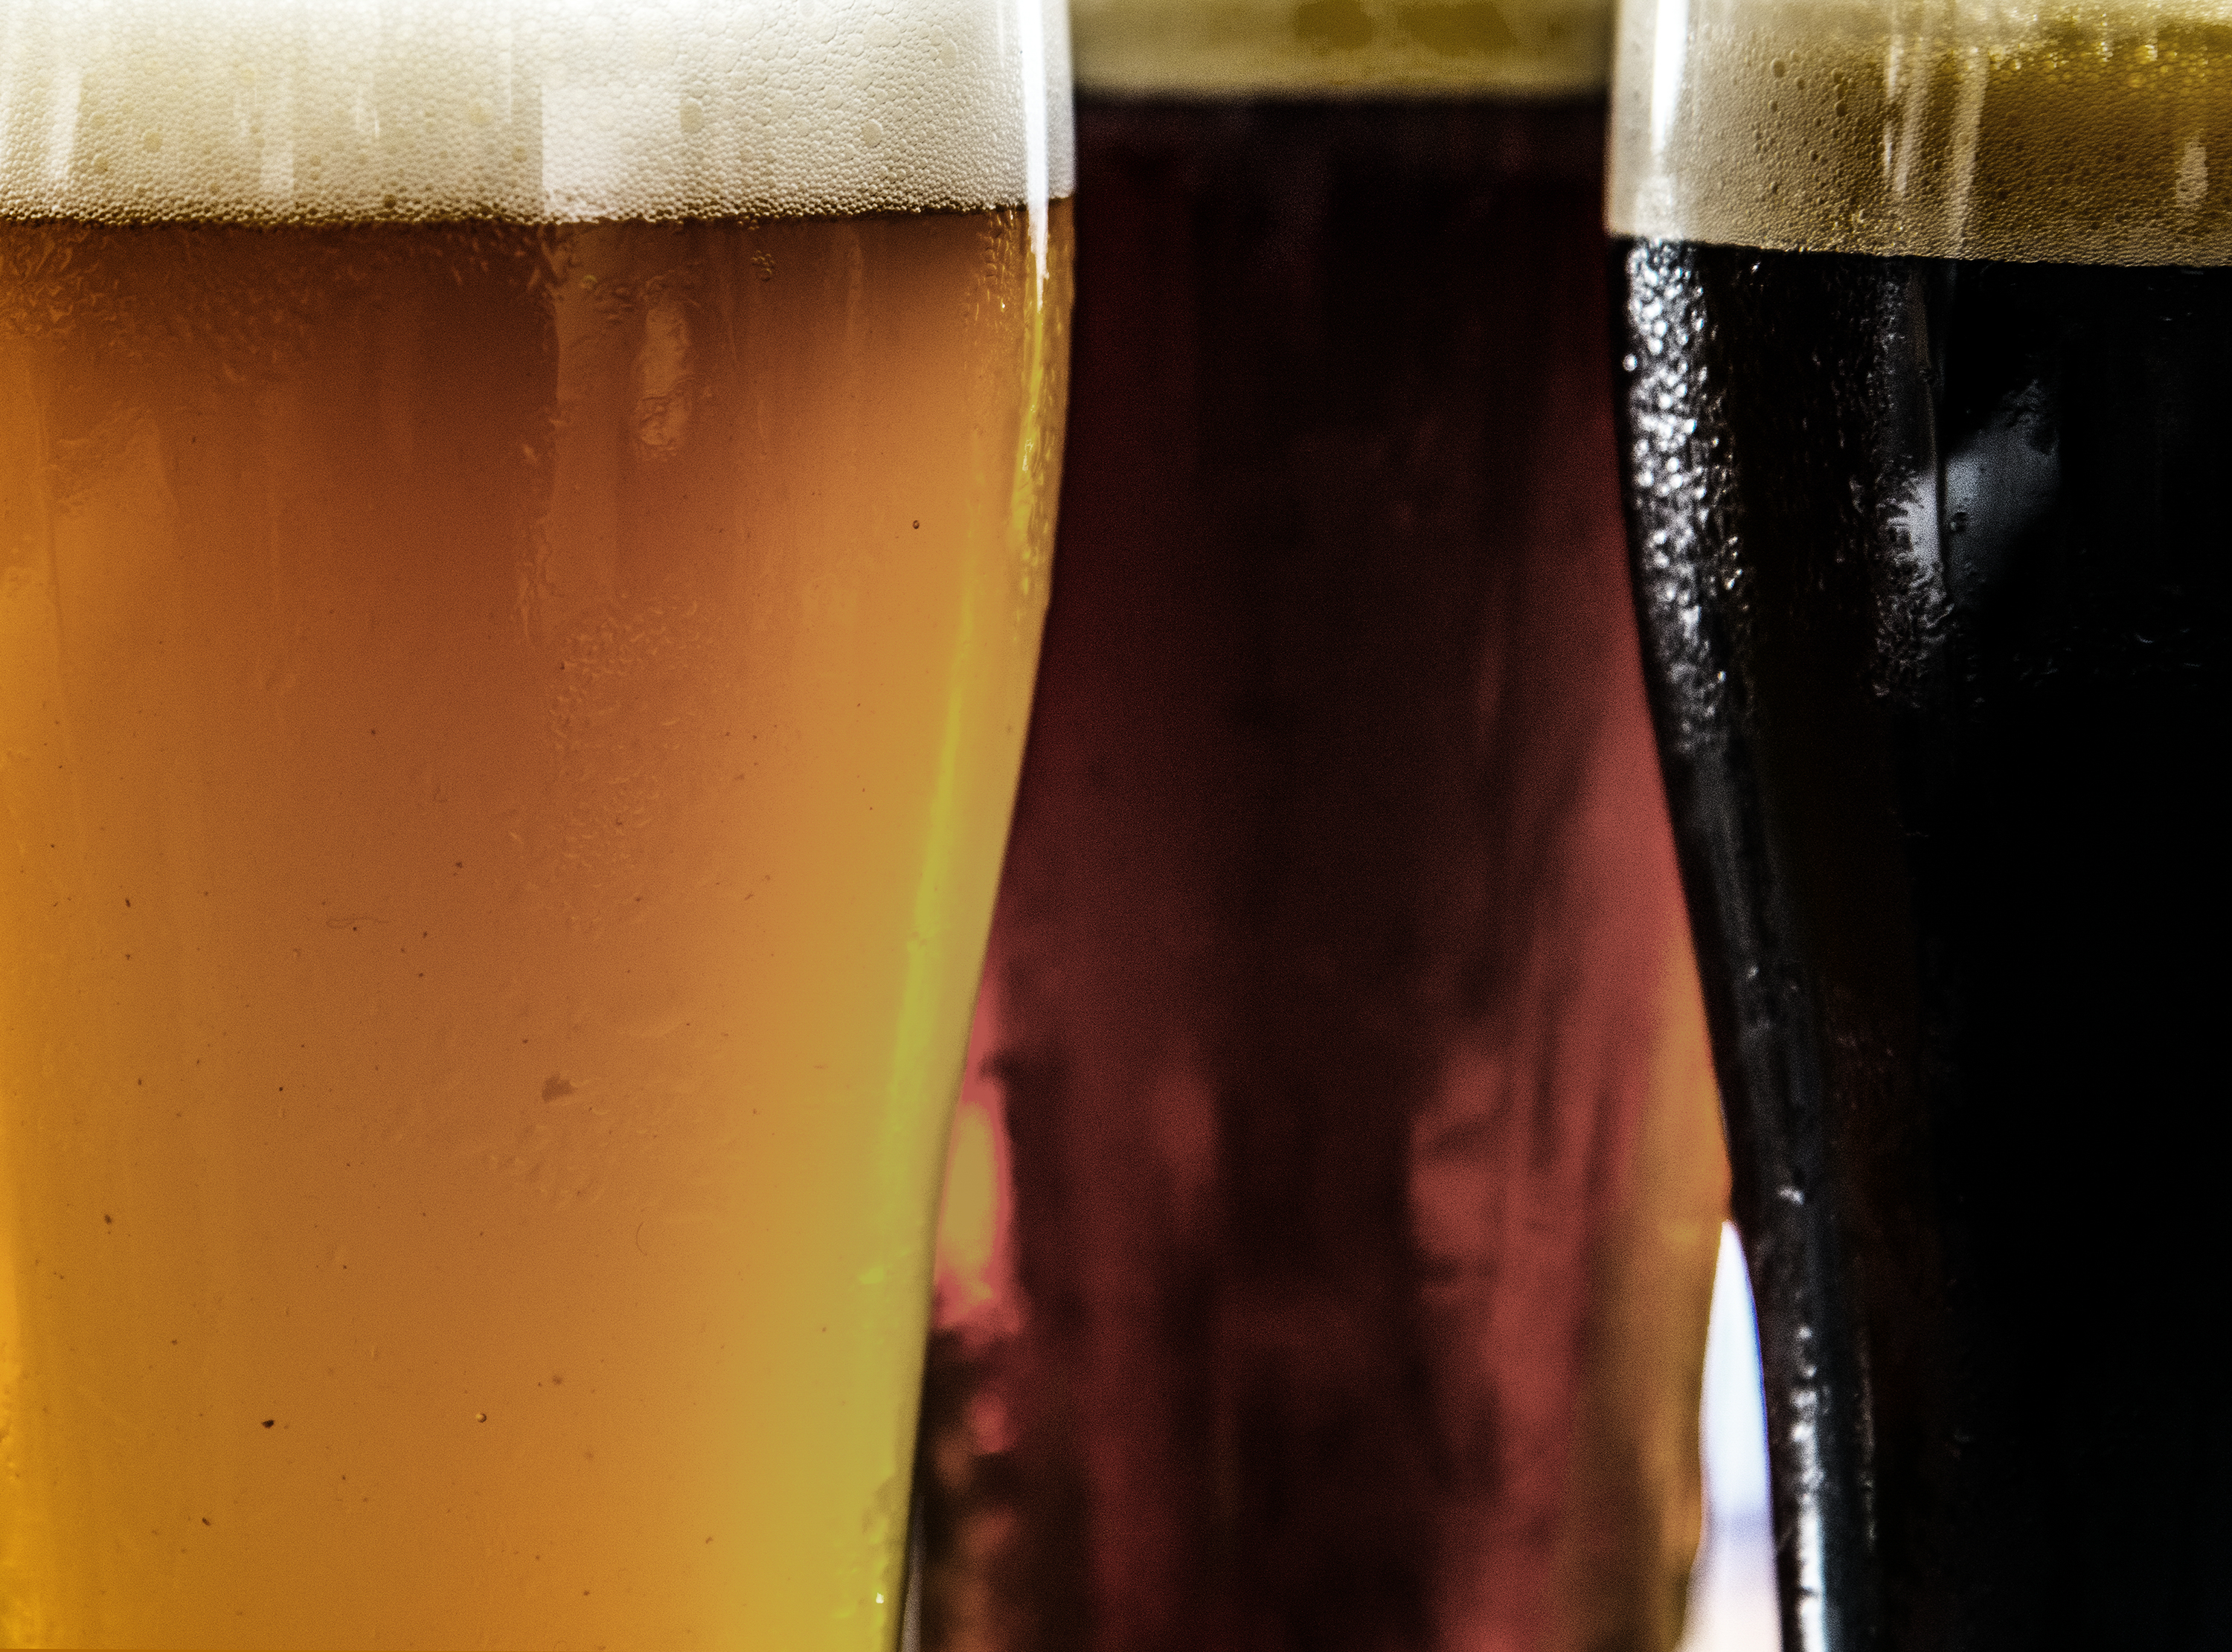
alcohol, alcoholism, ale, background, bar, beer, beverage, brewed, brewery, celebration, close up, cold, cold drink, draft, draught, drink, drinking, drunk, foam, glass, hangout, hops, lager, light, liquid, macro, oktoberfest, party, pilsner, pint, porter, pub, refreshment, stout, summer, taste, water, beer glass, pint glass, wheat beer, alcoholic beverage, Black velvet, champagne cocktail, distilled beverage, beer cocktail, sparkling wine, Ice beer, drinkware, champagne stemware, fizz, glass bottle, Bia h i, boilermaker, wine, bottle, snakebite